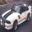
Label: automobile